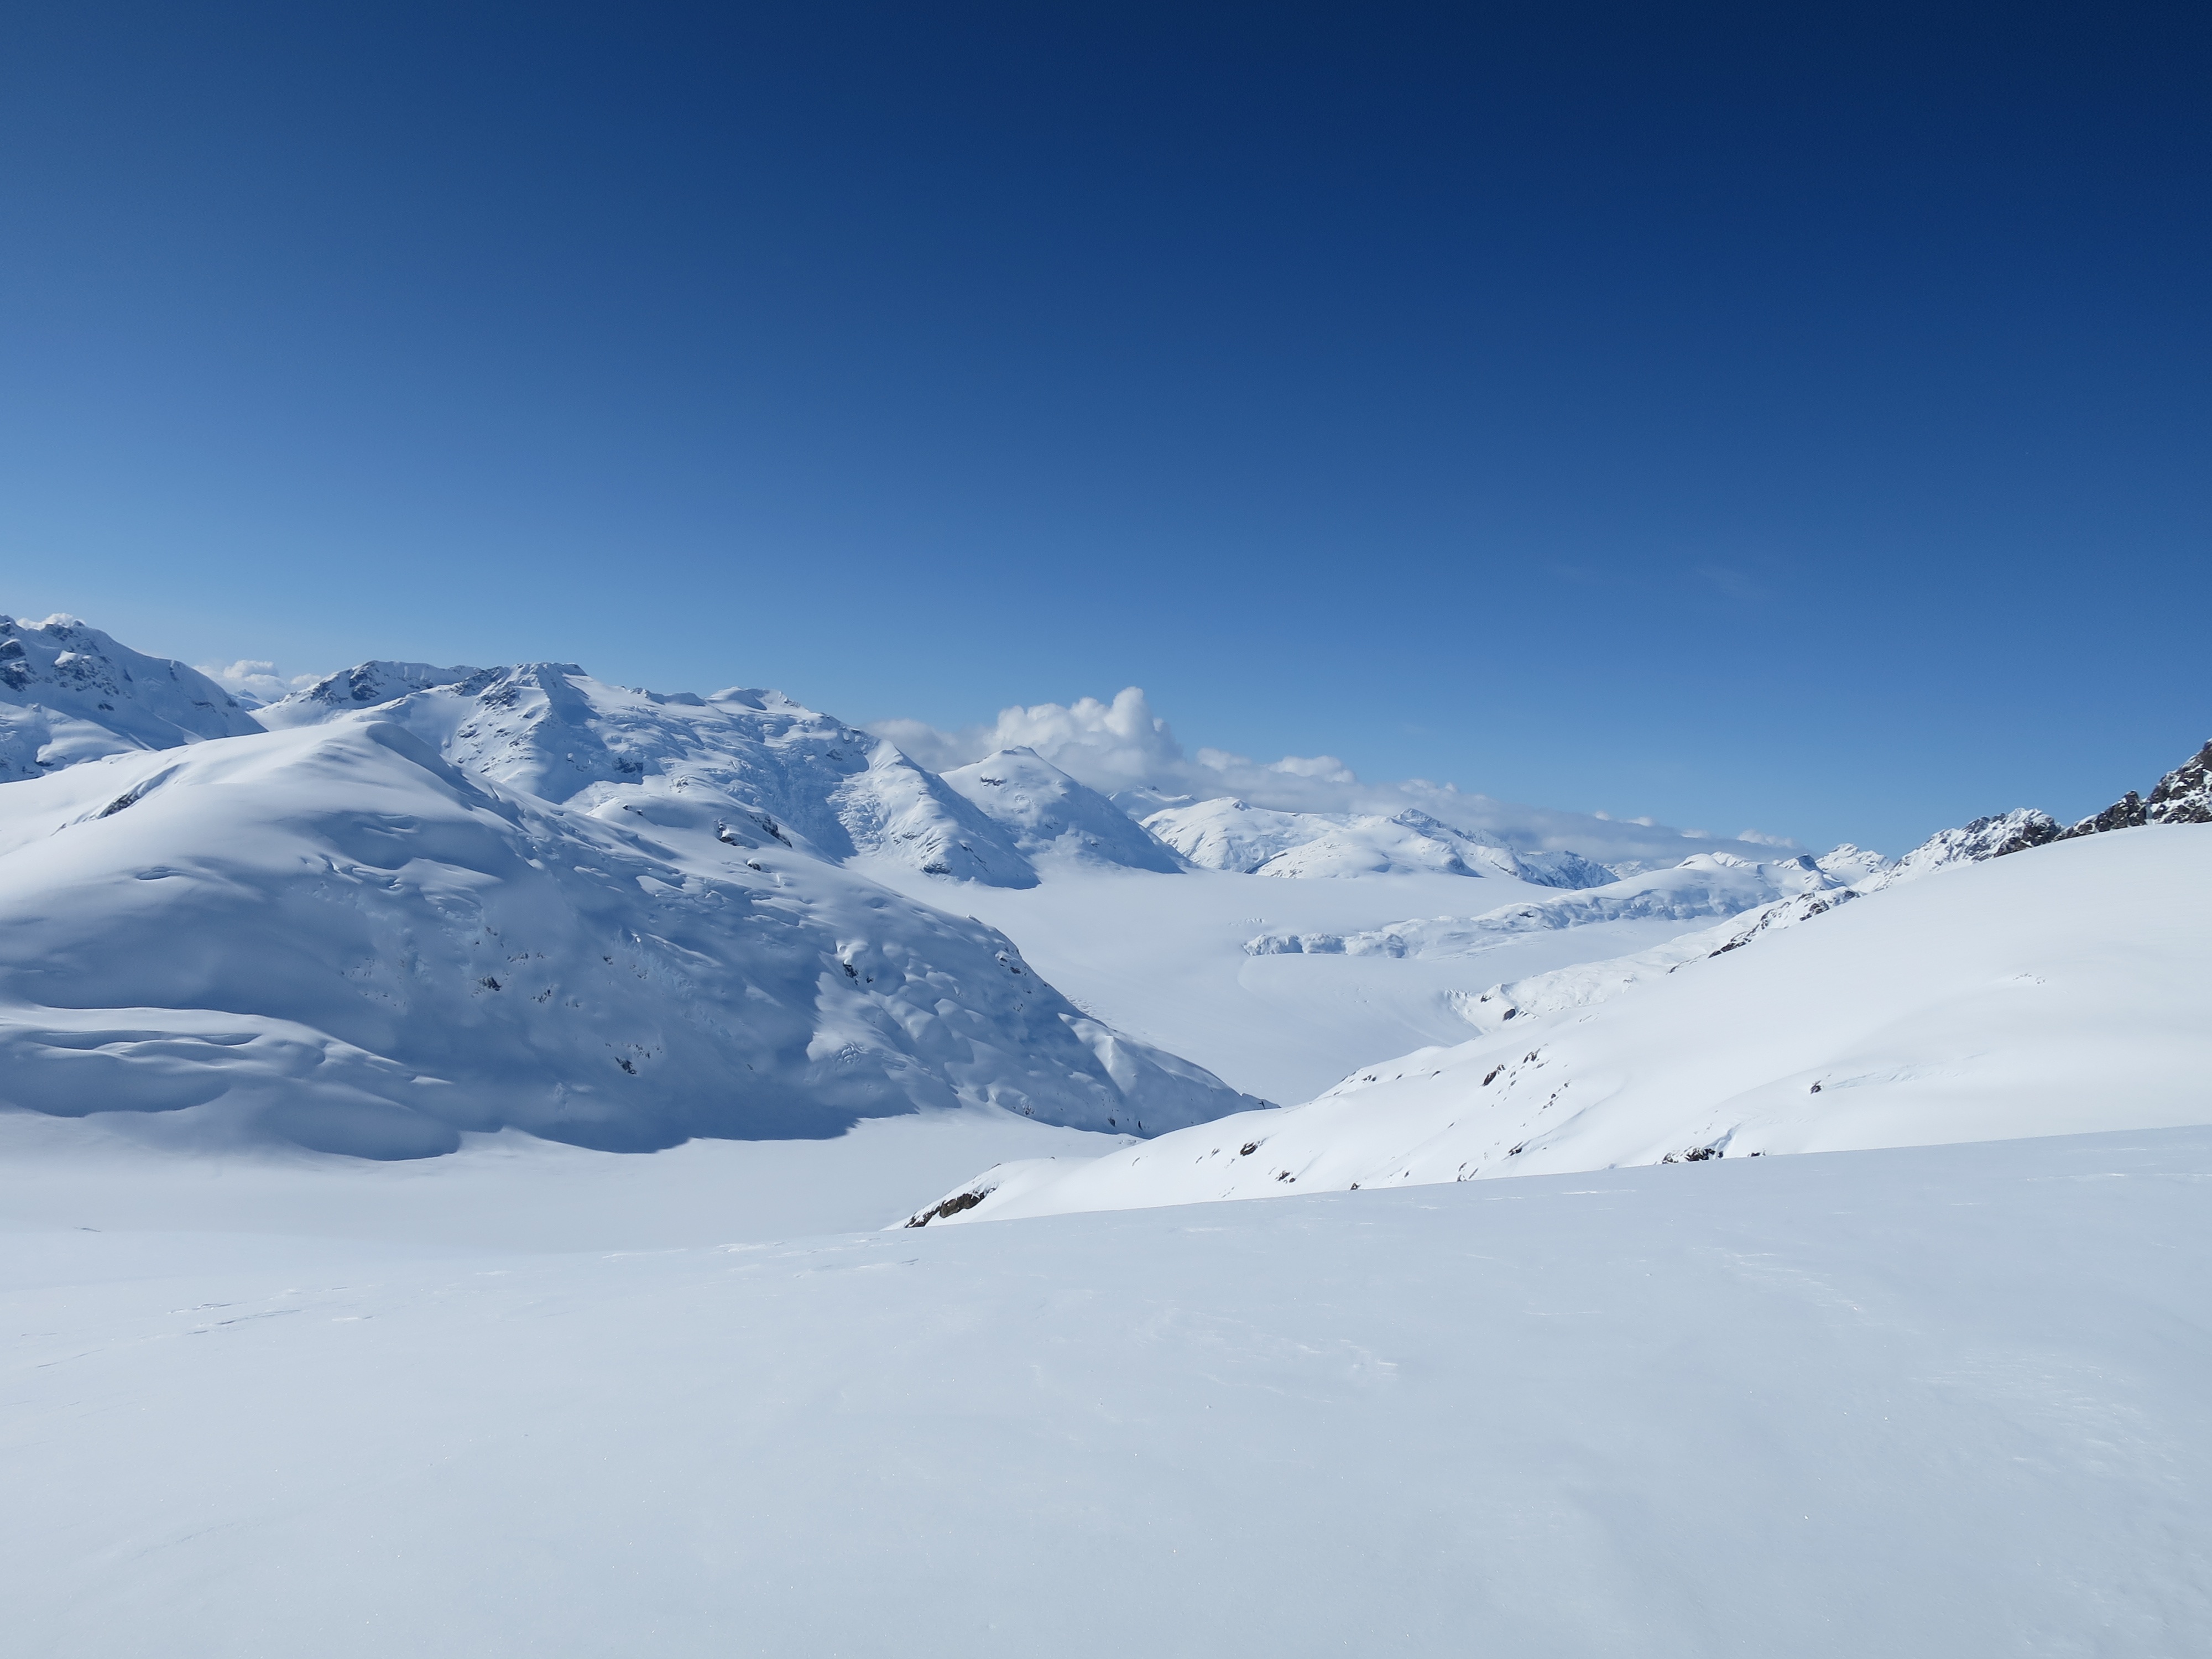
landscape, nature, mountain, snow, winter, sun, mountain range, weather, skiing, ridge, summit, sports equipment, winter sport, sports, resort, mountains, alps, canada, ski, piste, snow landscape, ski touring, ski mountaineering, ski equipment, heliskiing, mountainous landforms, geological phenomenon